Paul Quine

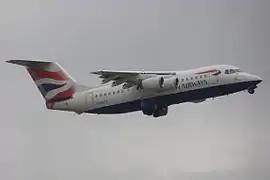
British Airways BAe 146 departing Manchester Airport

After the acquisition, Quine found himself once more posted to Manchester Airport, this time to operate the Avro RJ100 for British Airways Citiexpress to various European destinations. Upon the re-organisation of British Airways' regional operations, he transferred fleets to take command of the Dash-8 Q-300 and continued to operate from Manchester.